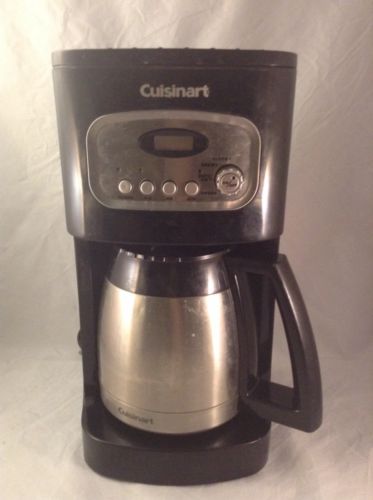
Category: coffee maker